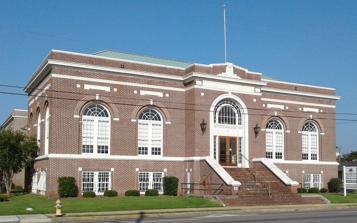
Building: Florence Public Library
Country: United States of America
Year built: 1925
United States historic place Florence Public Library U.S. National Register of Historic Places Show map of South Carolina Show map of the United States Location 319 S. Irby St., Florence, South Carolina Coordinates 34°11′31″N 79°46′6″W / 34.19194°N 79.76833°W / 34.19194; -79.76833 Area 1.1 acres (0.45 ha) Built 1925 ( 1925 ) , 1977-1978 Architect Wilkins & Hopkins; Haynesworth & Stuckey Architectural style Classical Revival NRHP reference No. 06001041 Added to NRHP November 15, 2006 Florence Public Library , also known as the Florence County Public Library, is a historic library building located at Florence , Florence County, South Carolina .  It was built in 1925, and is a two-story-over-raised-basement, T-shaped brick veneered building with Neo-Classical Revival architecture and Beaux Arts design influences.  It has a concrete foundation, reinforced concrete walls, limestone decorative elements, and a standing seam metal roof. It was the first public library in Florence. In 1977-1978 the library built a large one-story expansion and made extensive renovations to the original 1925 building. It was listed on the National Register of Historic Places in 2006. References